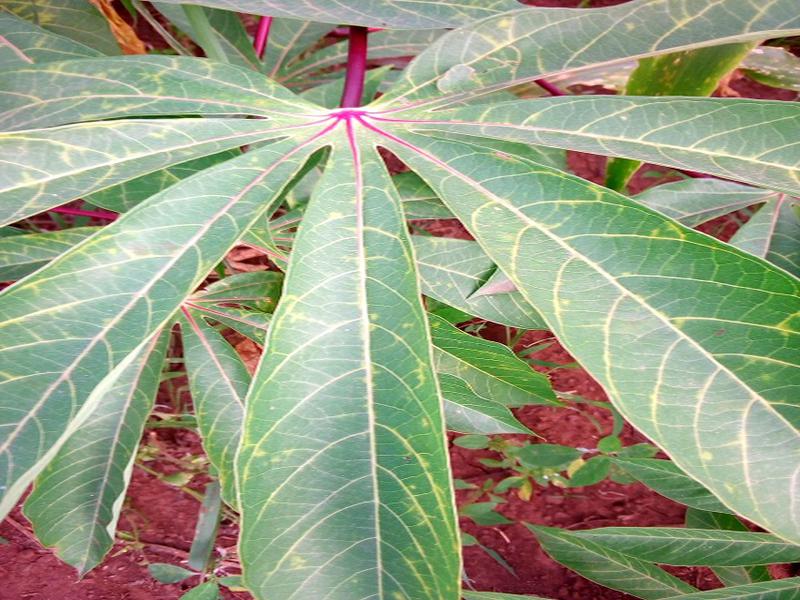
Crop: cassava
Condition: brown_streak_disease